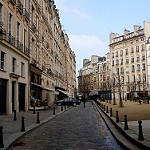
Scene: Outdoor